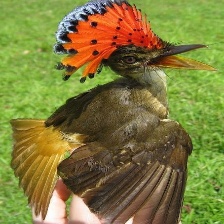
Species: ROYAL FLYCATCHER
Scientific name: ONYCHORHYNCHUS